Marco Tulio Medina

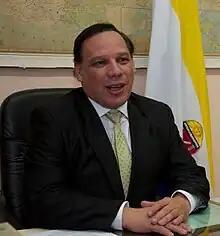
Marco Tulio Medina

Marco Tulio Medina (born September 19, 1959 in Tegucigalpa) is a Honduran neurologist and scientist.